Tristan Tzara

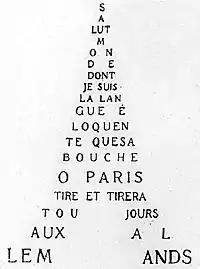
One of Guillaume Apollinaire's calligrams, shaped like the Eiffel Tower

Tzara was openly attacked by Breton in a February 1922 article for "Le Journal de Peuple", where the Romanian writer was denounced as "an impostor" avid for "publicity". In March, Breton initiated the "Congress for the Determination and Defense of the Modern Spirit". The French writer used the occasion to strike out Tzara's name from among the Dadaists, citing in his support Dada's Huelsenbeck, Serner, and Christian Schad. Basing his statement on a note supposedly authored by Huelsenbeck, Breton also accused Tzara of opportunism, claiming that he had planned wartime editions of Dada works in such a manner as not to upset actors on the political stage, making sure that German Dadaists were not made available to the public in countries subject to the Supreme War Council. Tzara, who attended the Congress only as a means to subvert it, responded to the accusations the same month, arguing that Huelsenbeck's note was fabricated and that Schad had not been one of the original Dadaists. Rumors reported much later by American writer Brion Gysin had it that Breton's claims also depicted Tzara as an informer for the Prefecture of Police.